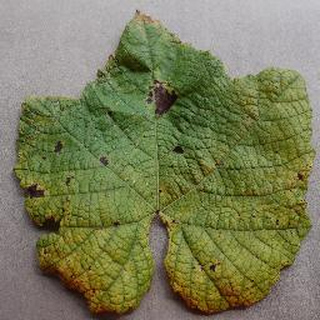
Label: grape_leaf_blight